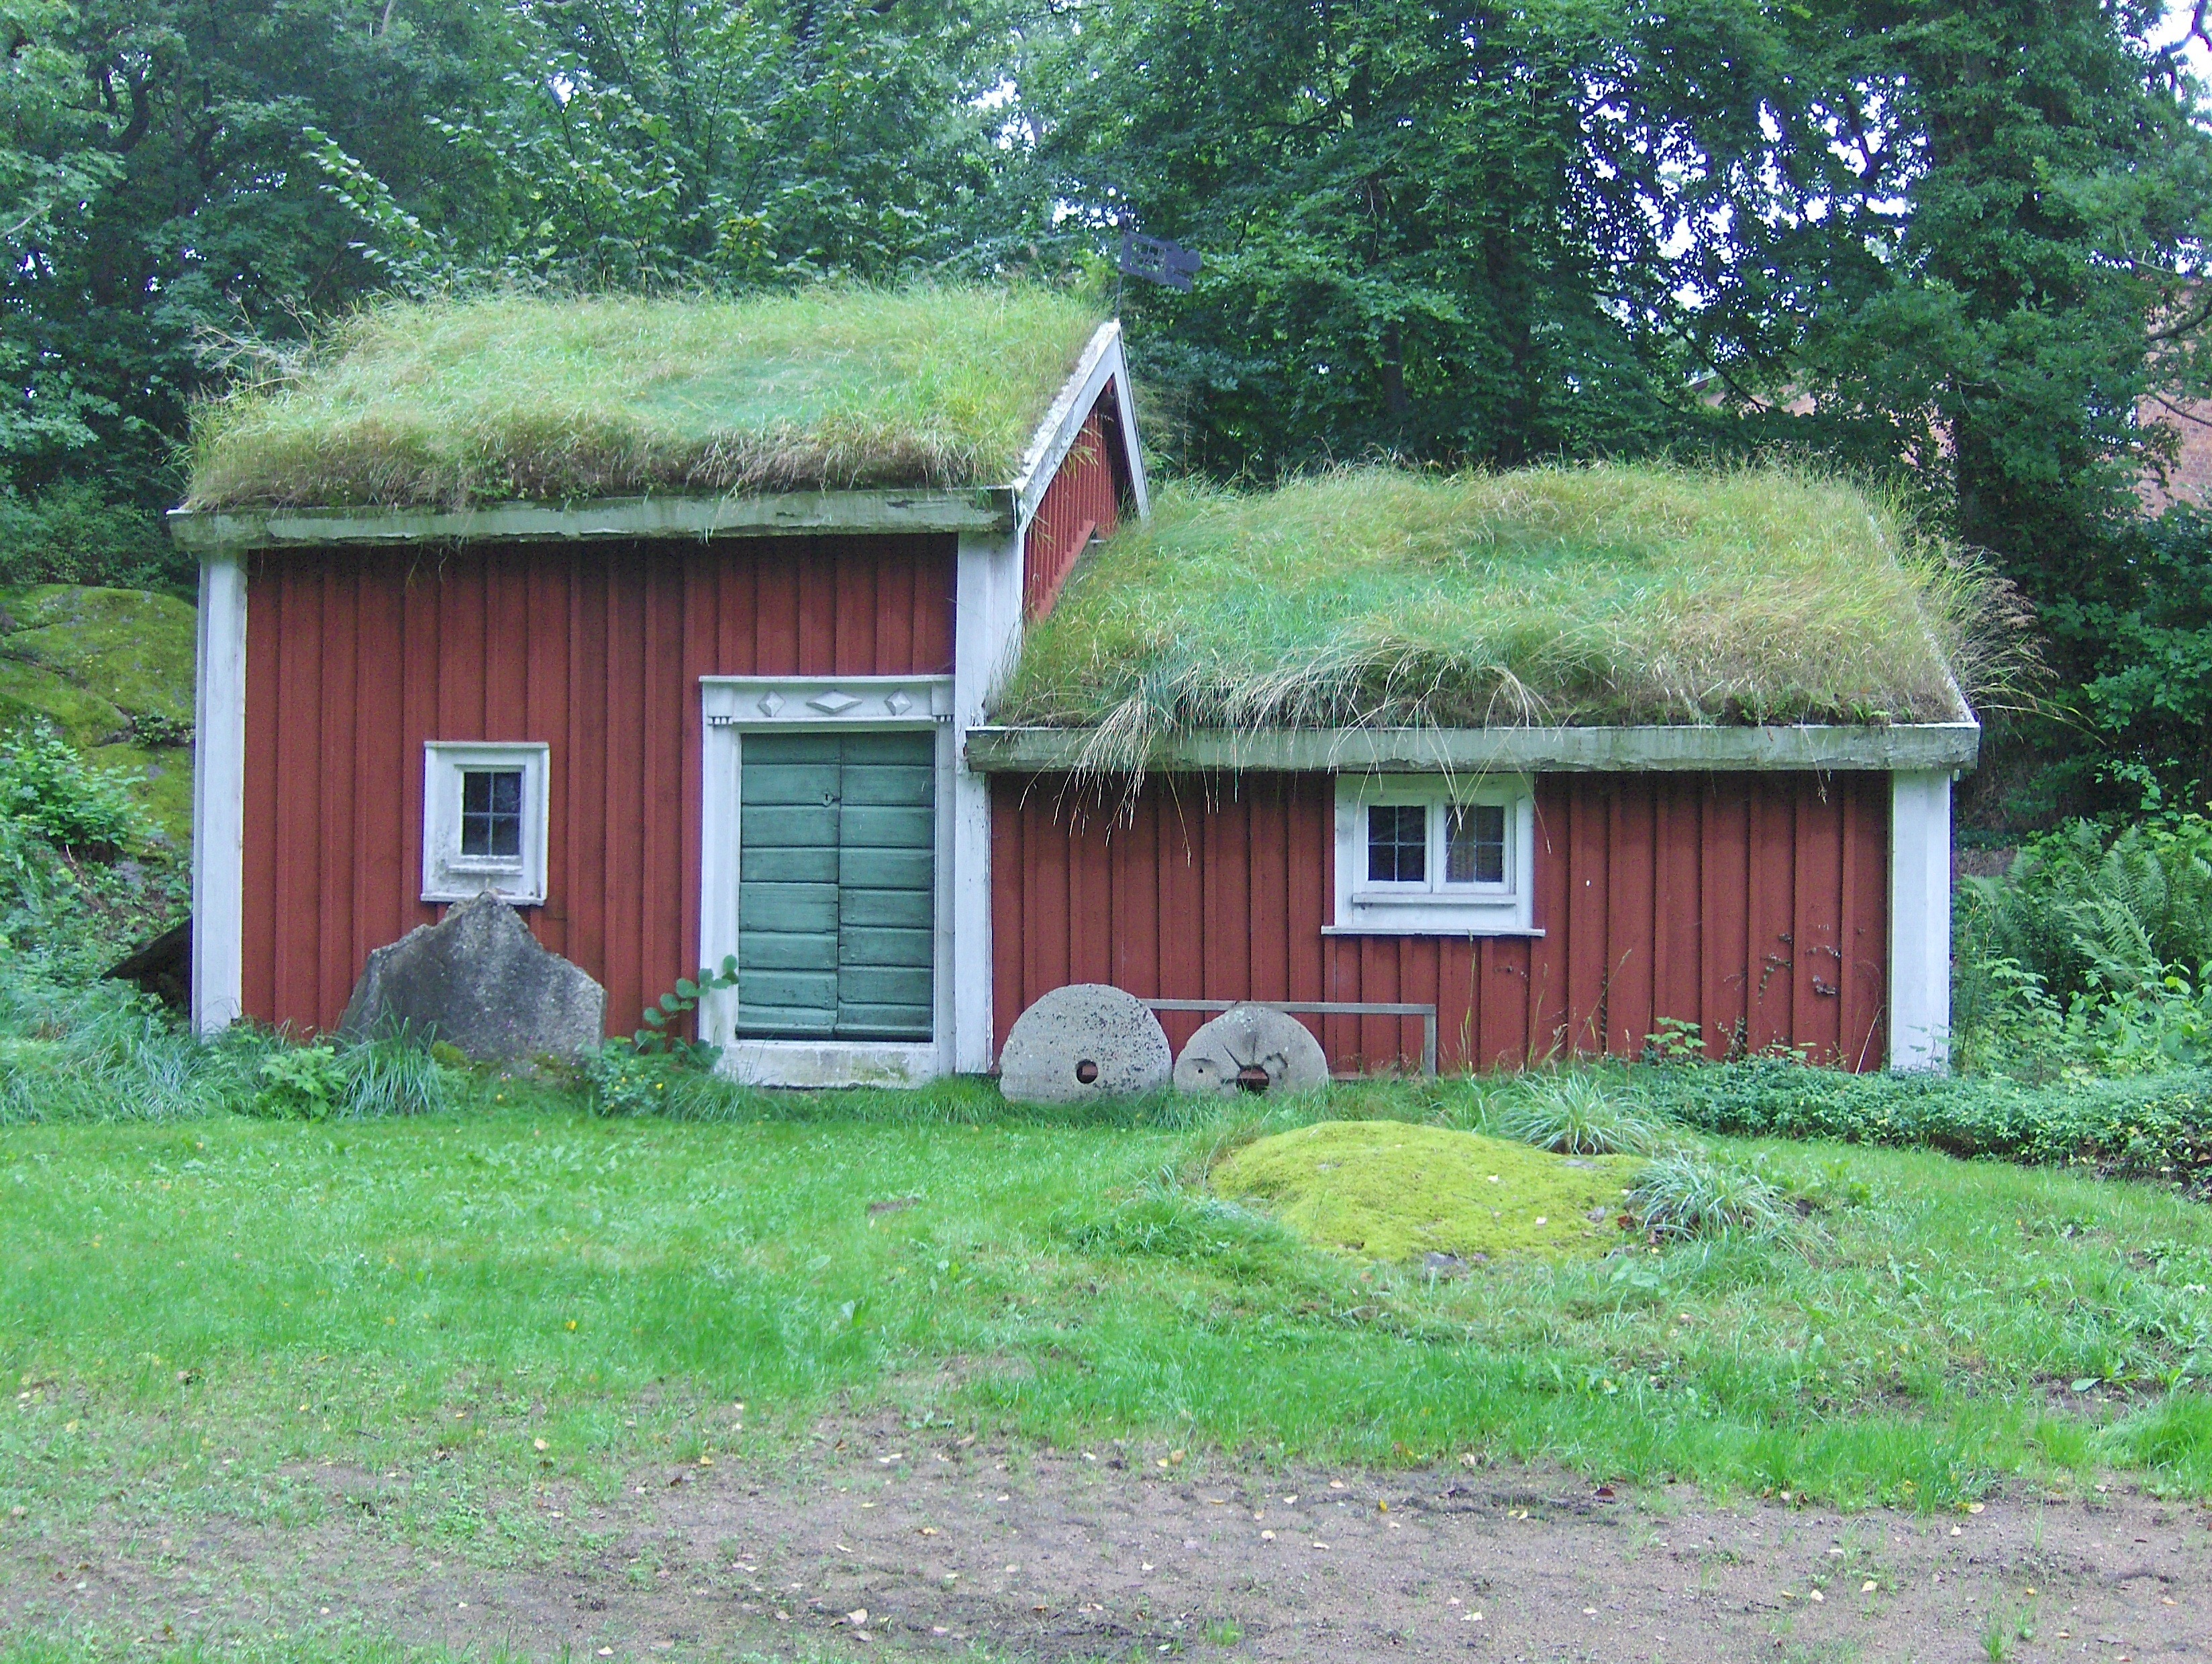
nature, grass, architecture, farm, countryside, house, building, barn, home, country, shed, summer, hut, shack, rural, spring, cottage, thatch, property, thatched roof, trees, outside, farmhouse, sweden, estate, log cabin, yard, real estate, rural area